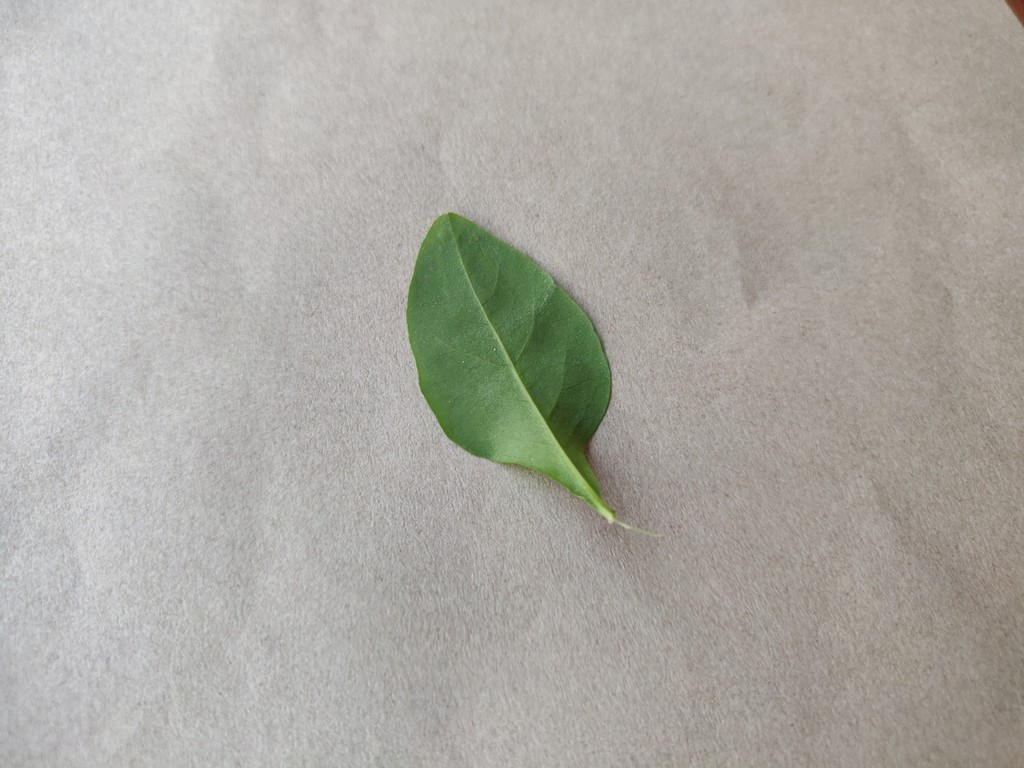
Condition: Healthy
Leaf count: single
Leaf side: back